Johan Dahl

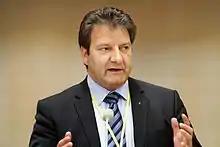
Johan Dahl

Johan Dahl (born 19 September 1959) is a Faroese politician currently in the Løgting.